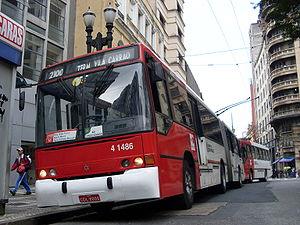
Le réseau de trolleybus de São Paulo est l'un des systèmes de transport en commun desservant la ville de São Paulo et sa région métropolitaine, au Brésil.